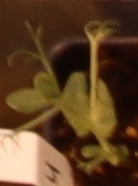
Label: Field Pea